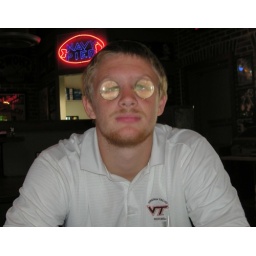
Birthday lunch at Uno's in Dover. Jonathan goofing around with two halfs of a plastic ball